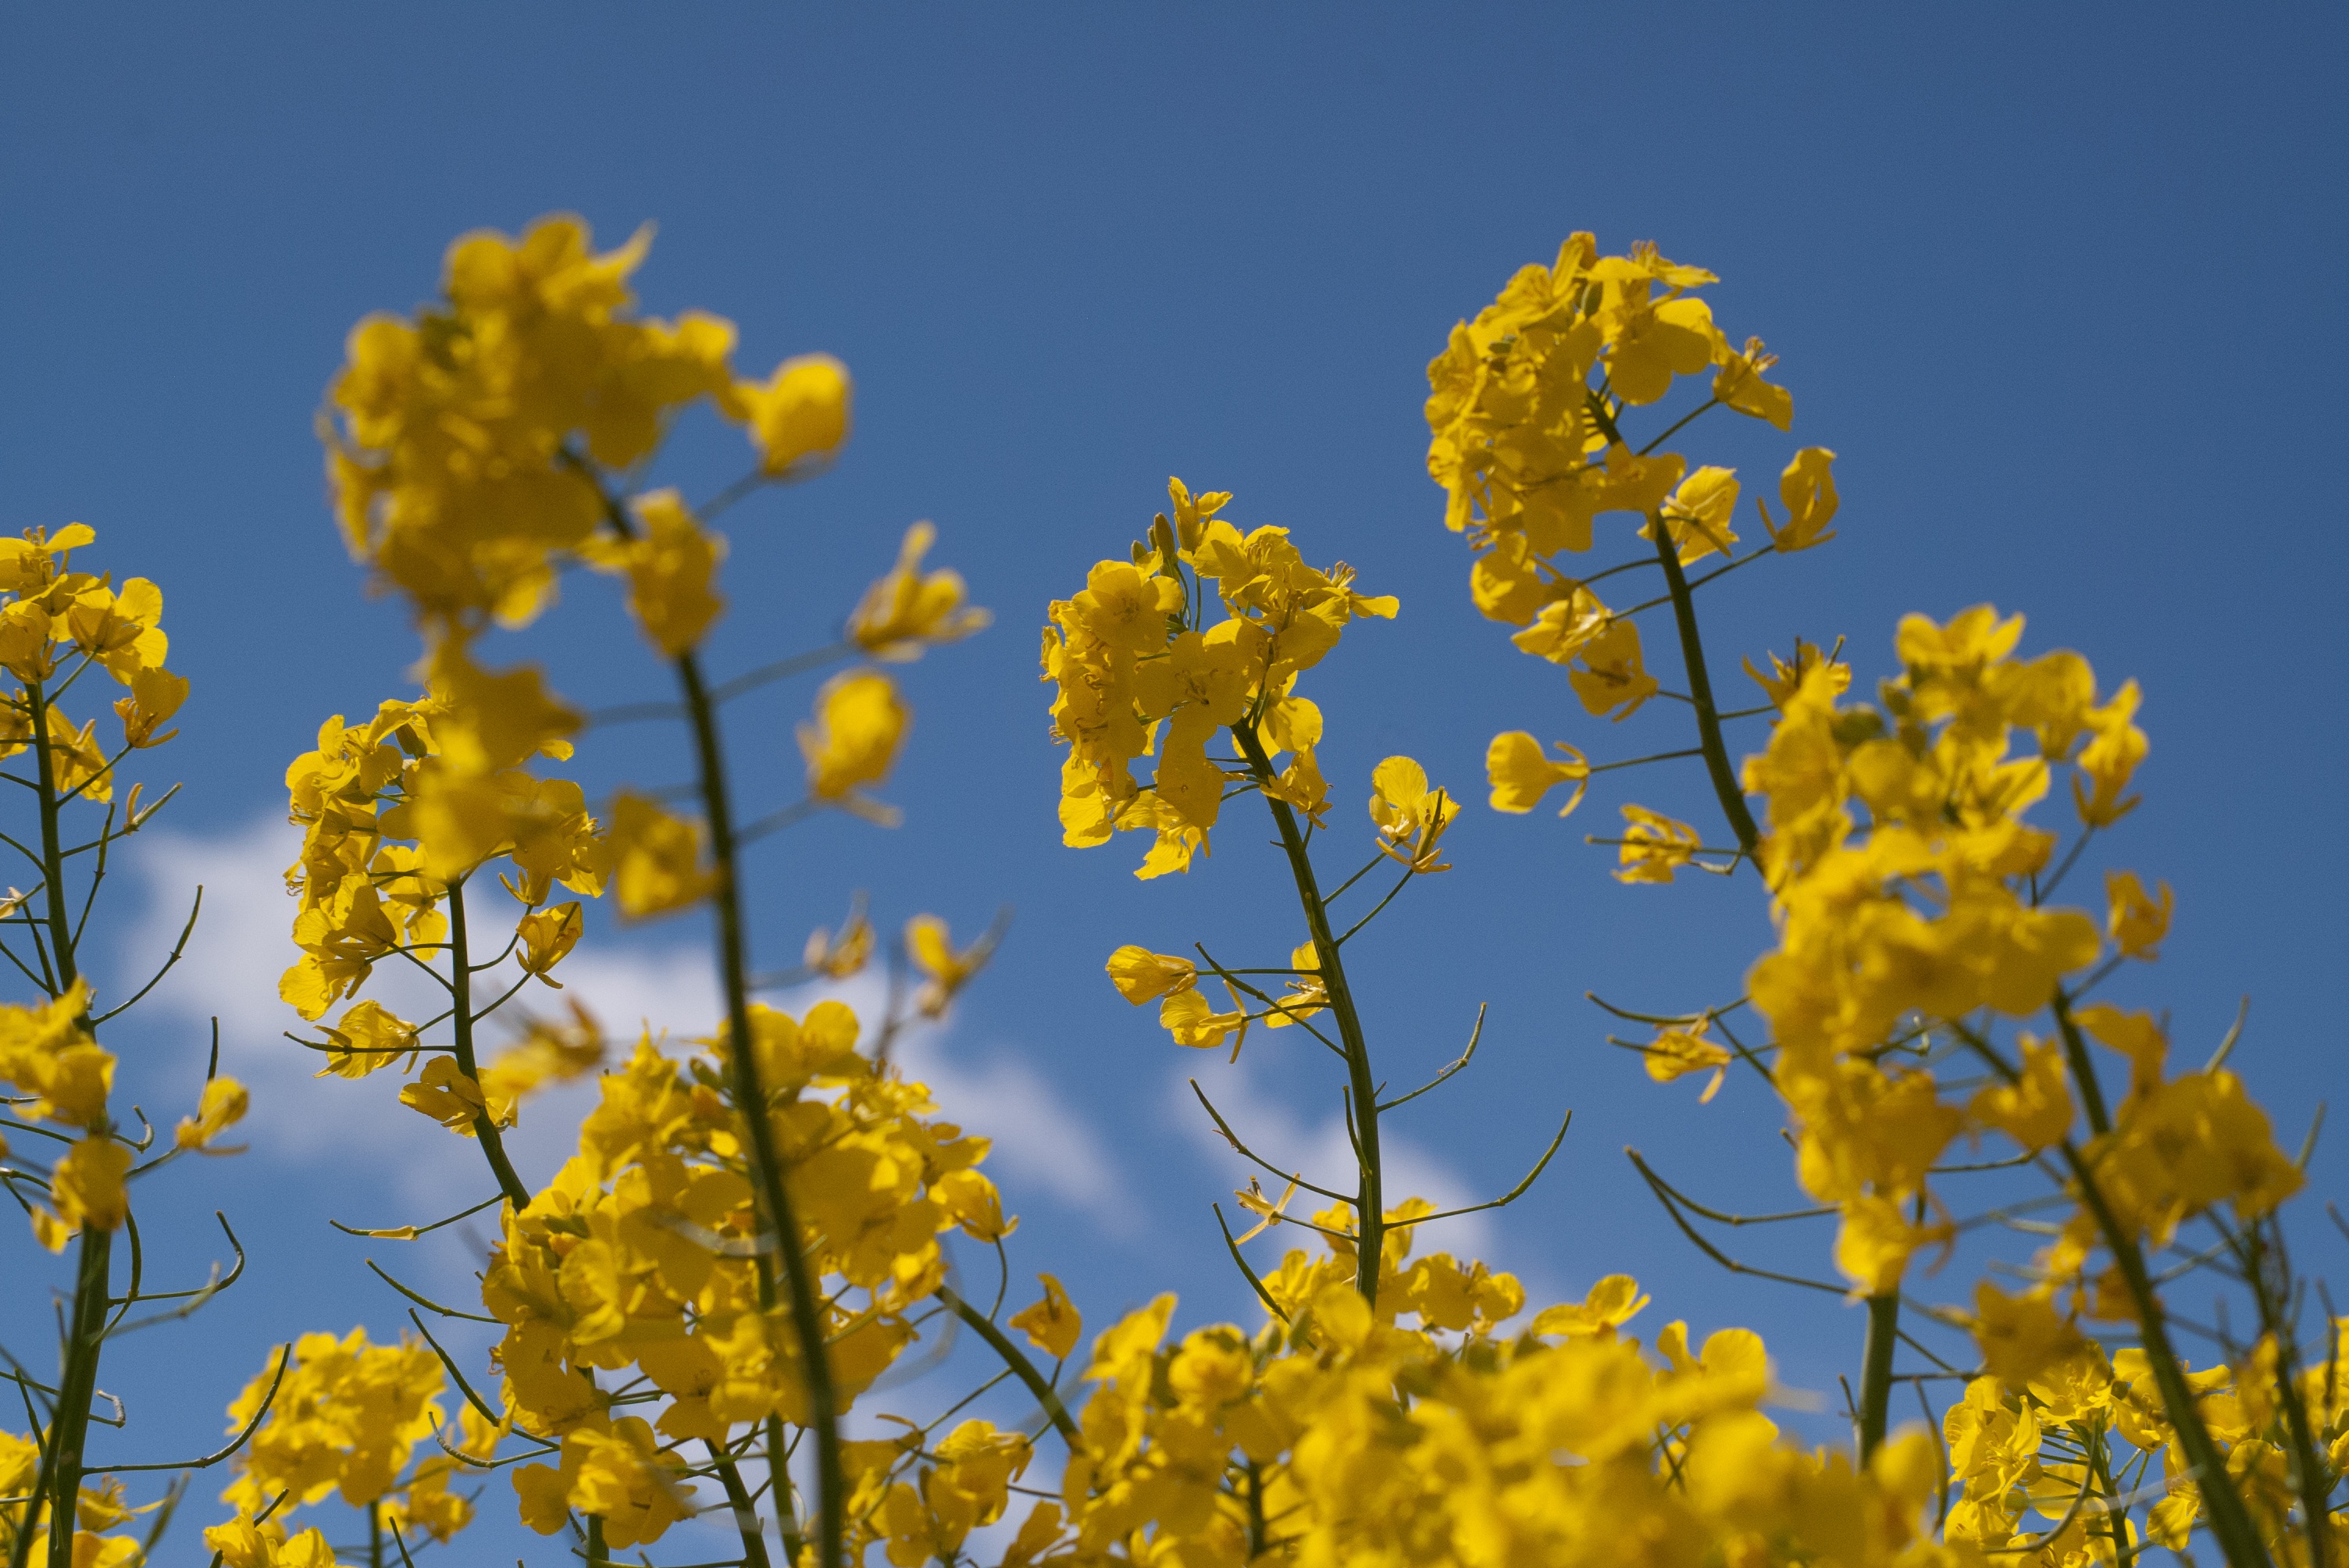
landscape, tree, nature, branch, blossom, plant, sky, field, meadow, prairie, sunlight, flower, food, spring, produce, vegetable, crop, yellow, agriculture, flora, rapeseed, wildflower, flowers, canola, mustard, brassica, northern germany, macro photography, oilseed rape, rape blossom, flowering plant, field of rapeseeds, edge of field, rapeseed oil, land plant, mustard plant, mustard and cabbage family